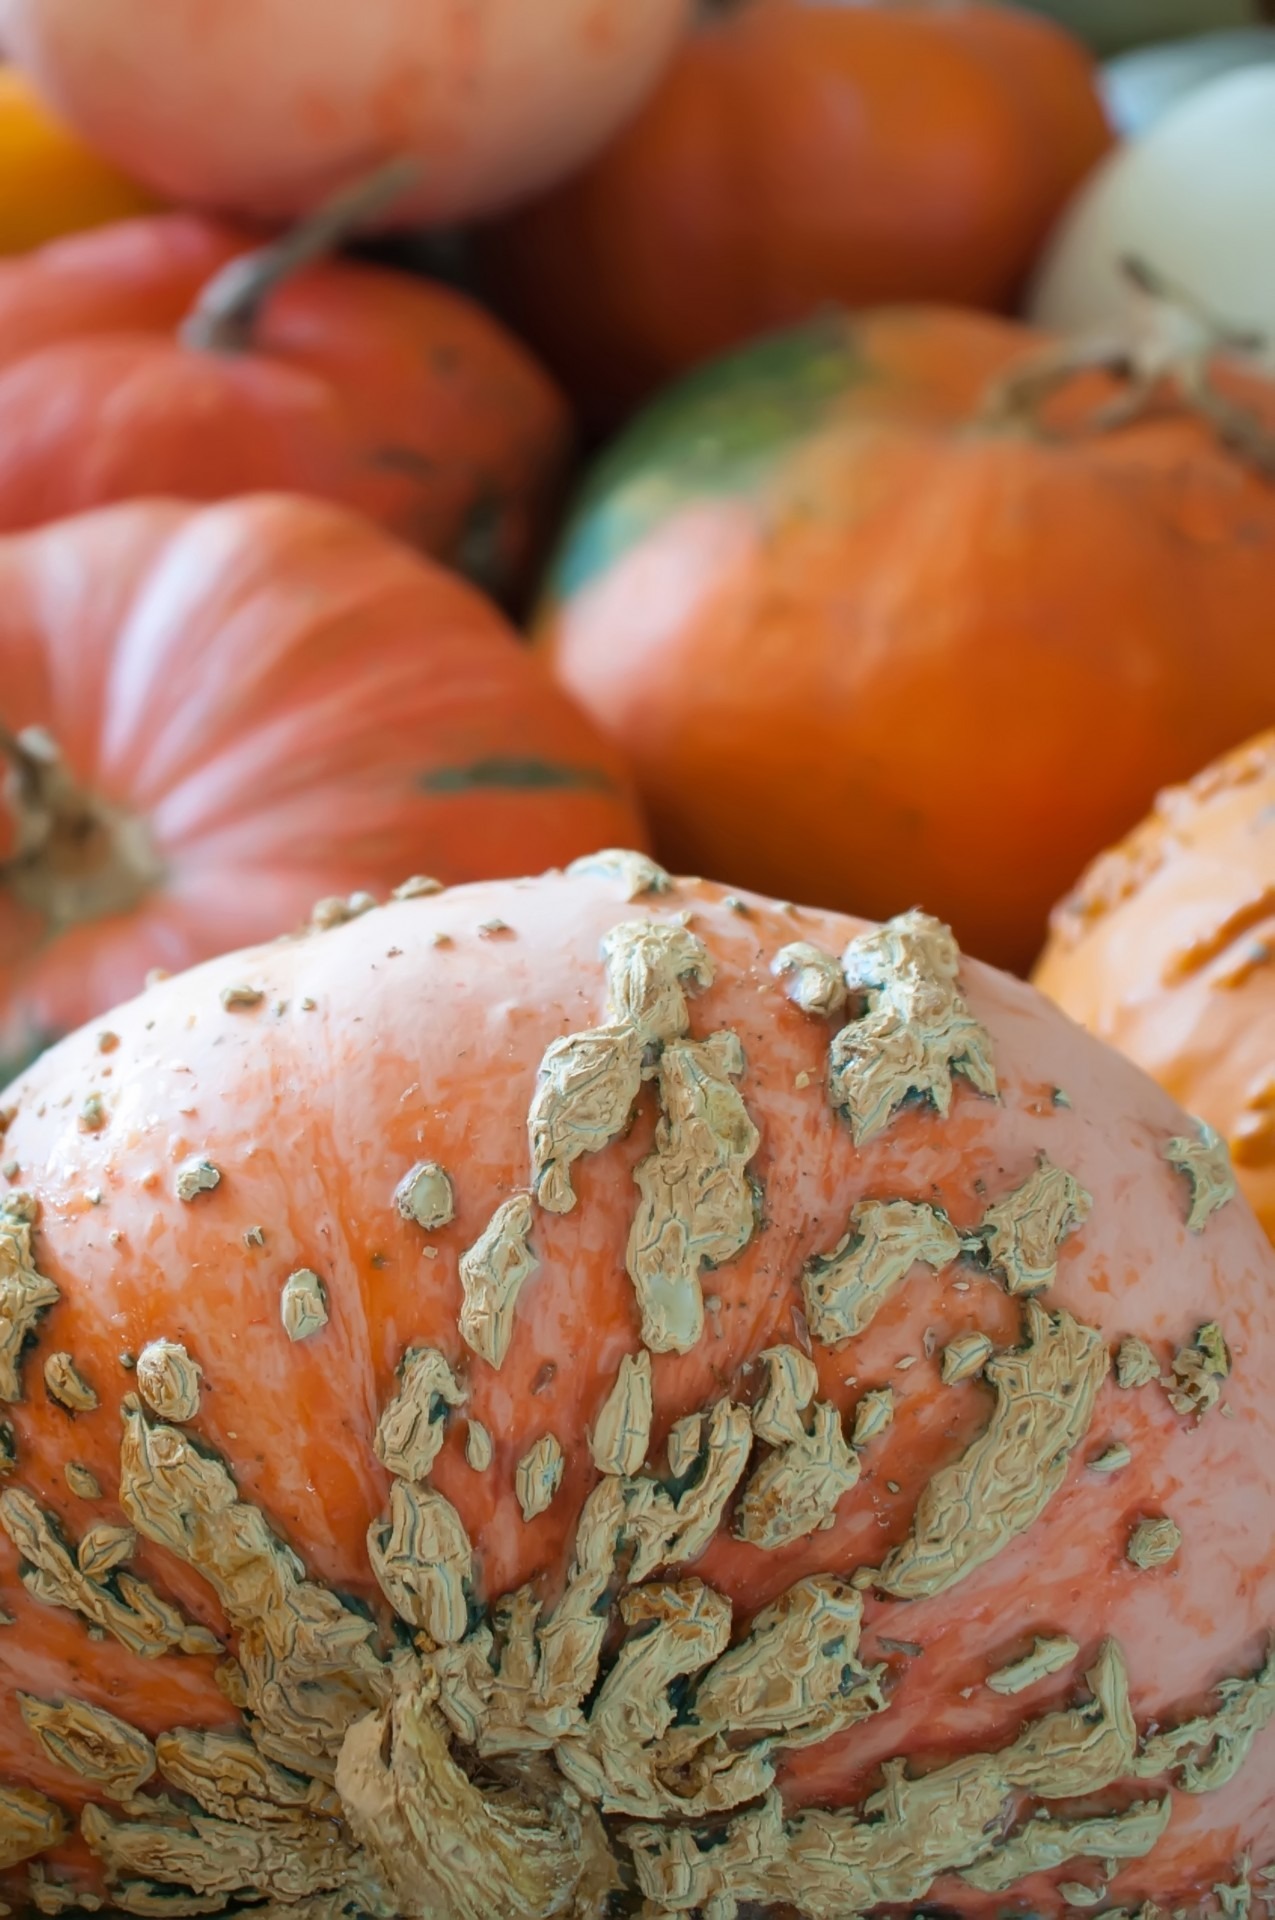
fall, round, decoration, orange, food, harvest, produce, vegetable, autumn, pumpkin, halloween, agriculture, squash, gourd, festive, carve, patch, jack o lantern, pumpkin patch, background, vegetables, seasonal, october, trick or treat, gourds